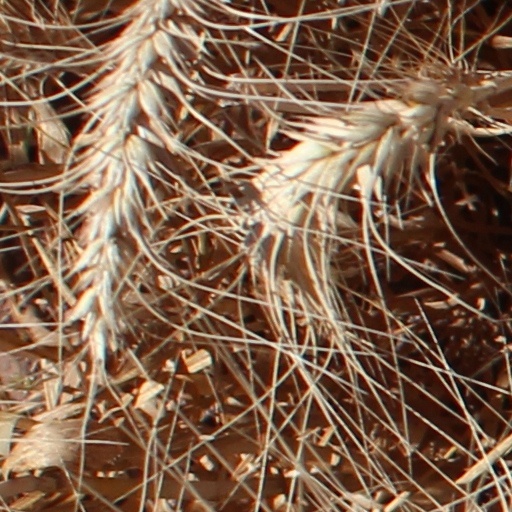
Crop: wheat